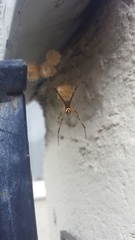
Species: Lactrodectus_hesperus